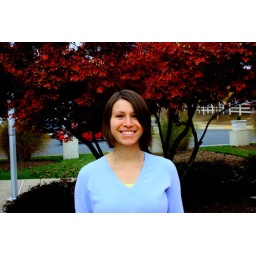
The colors of this tree and the personality of this girl are one in the same... VIVID!